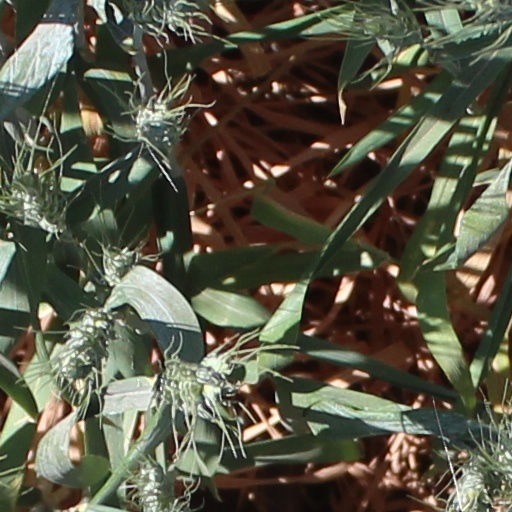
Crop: wheat